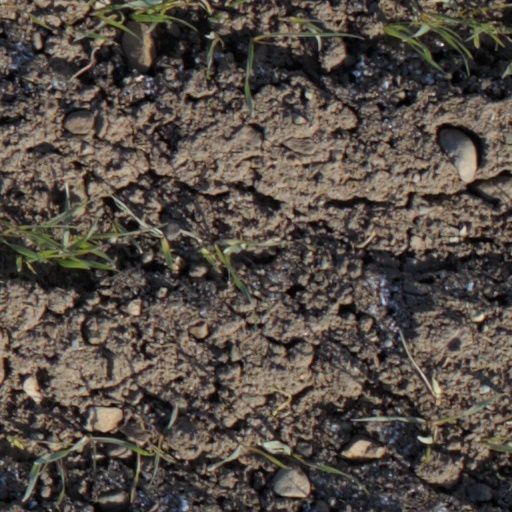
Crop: wheat